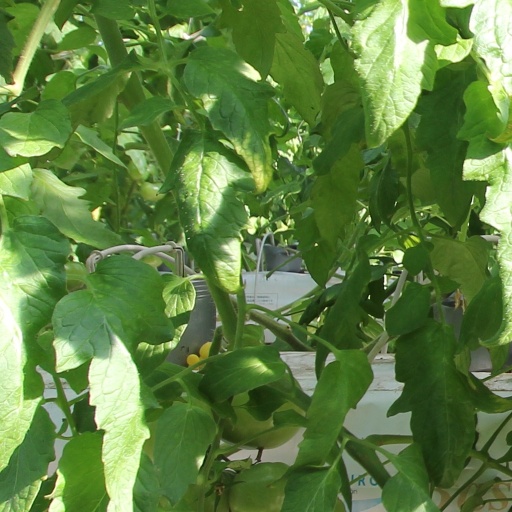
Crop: tomato